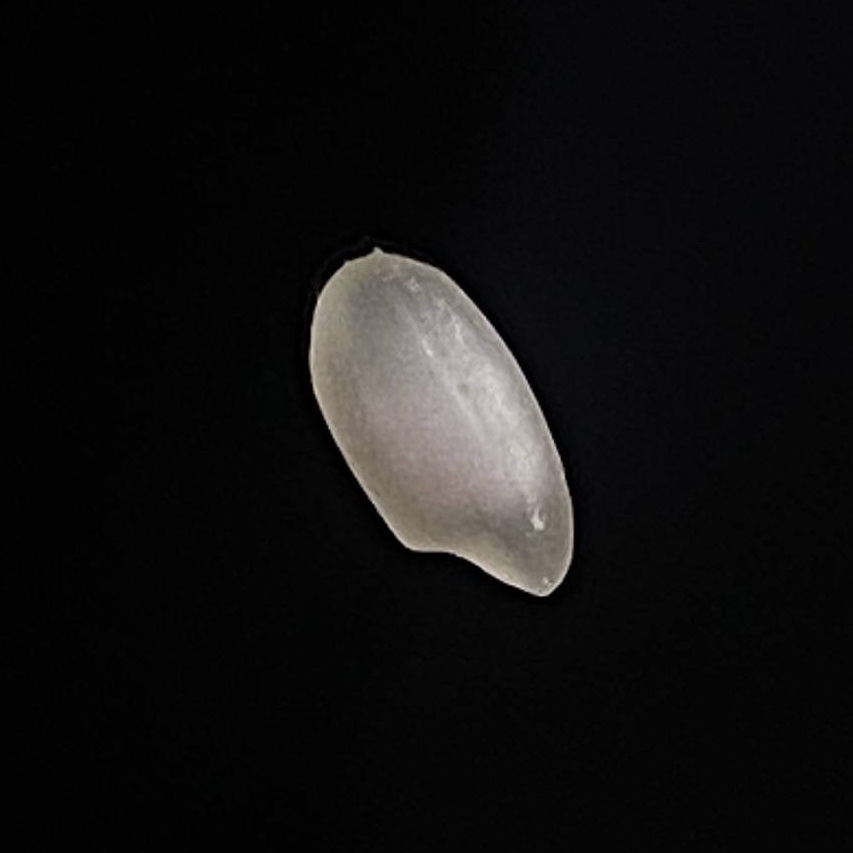
Rice variety: Bashful